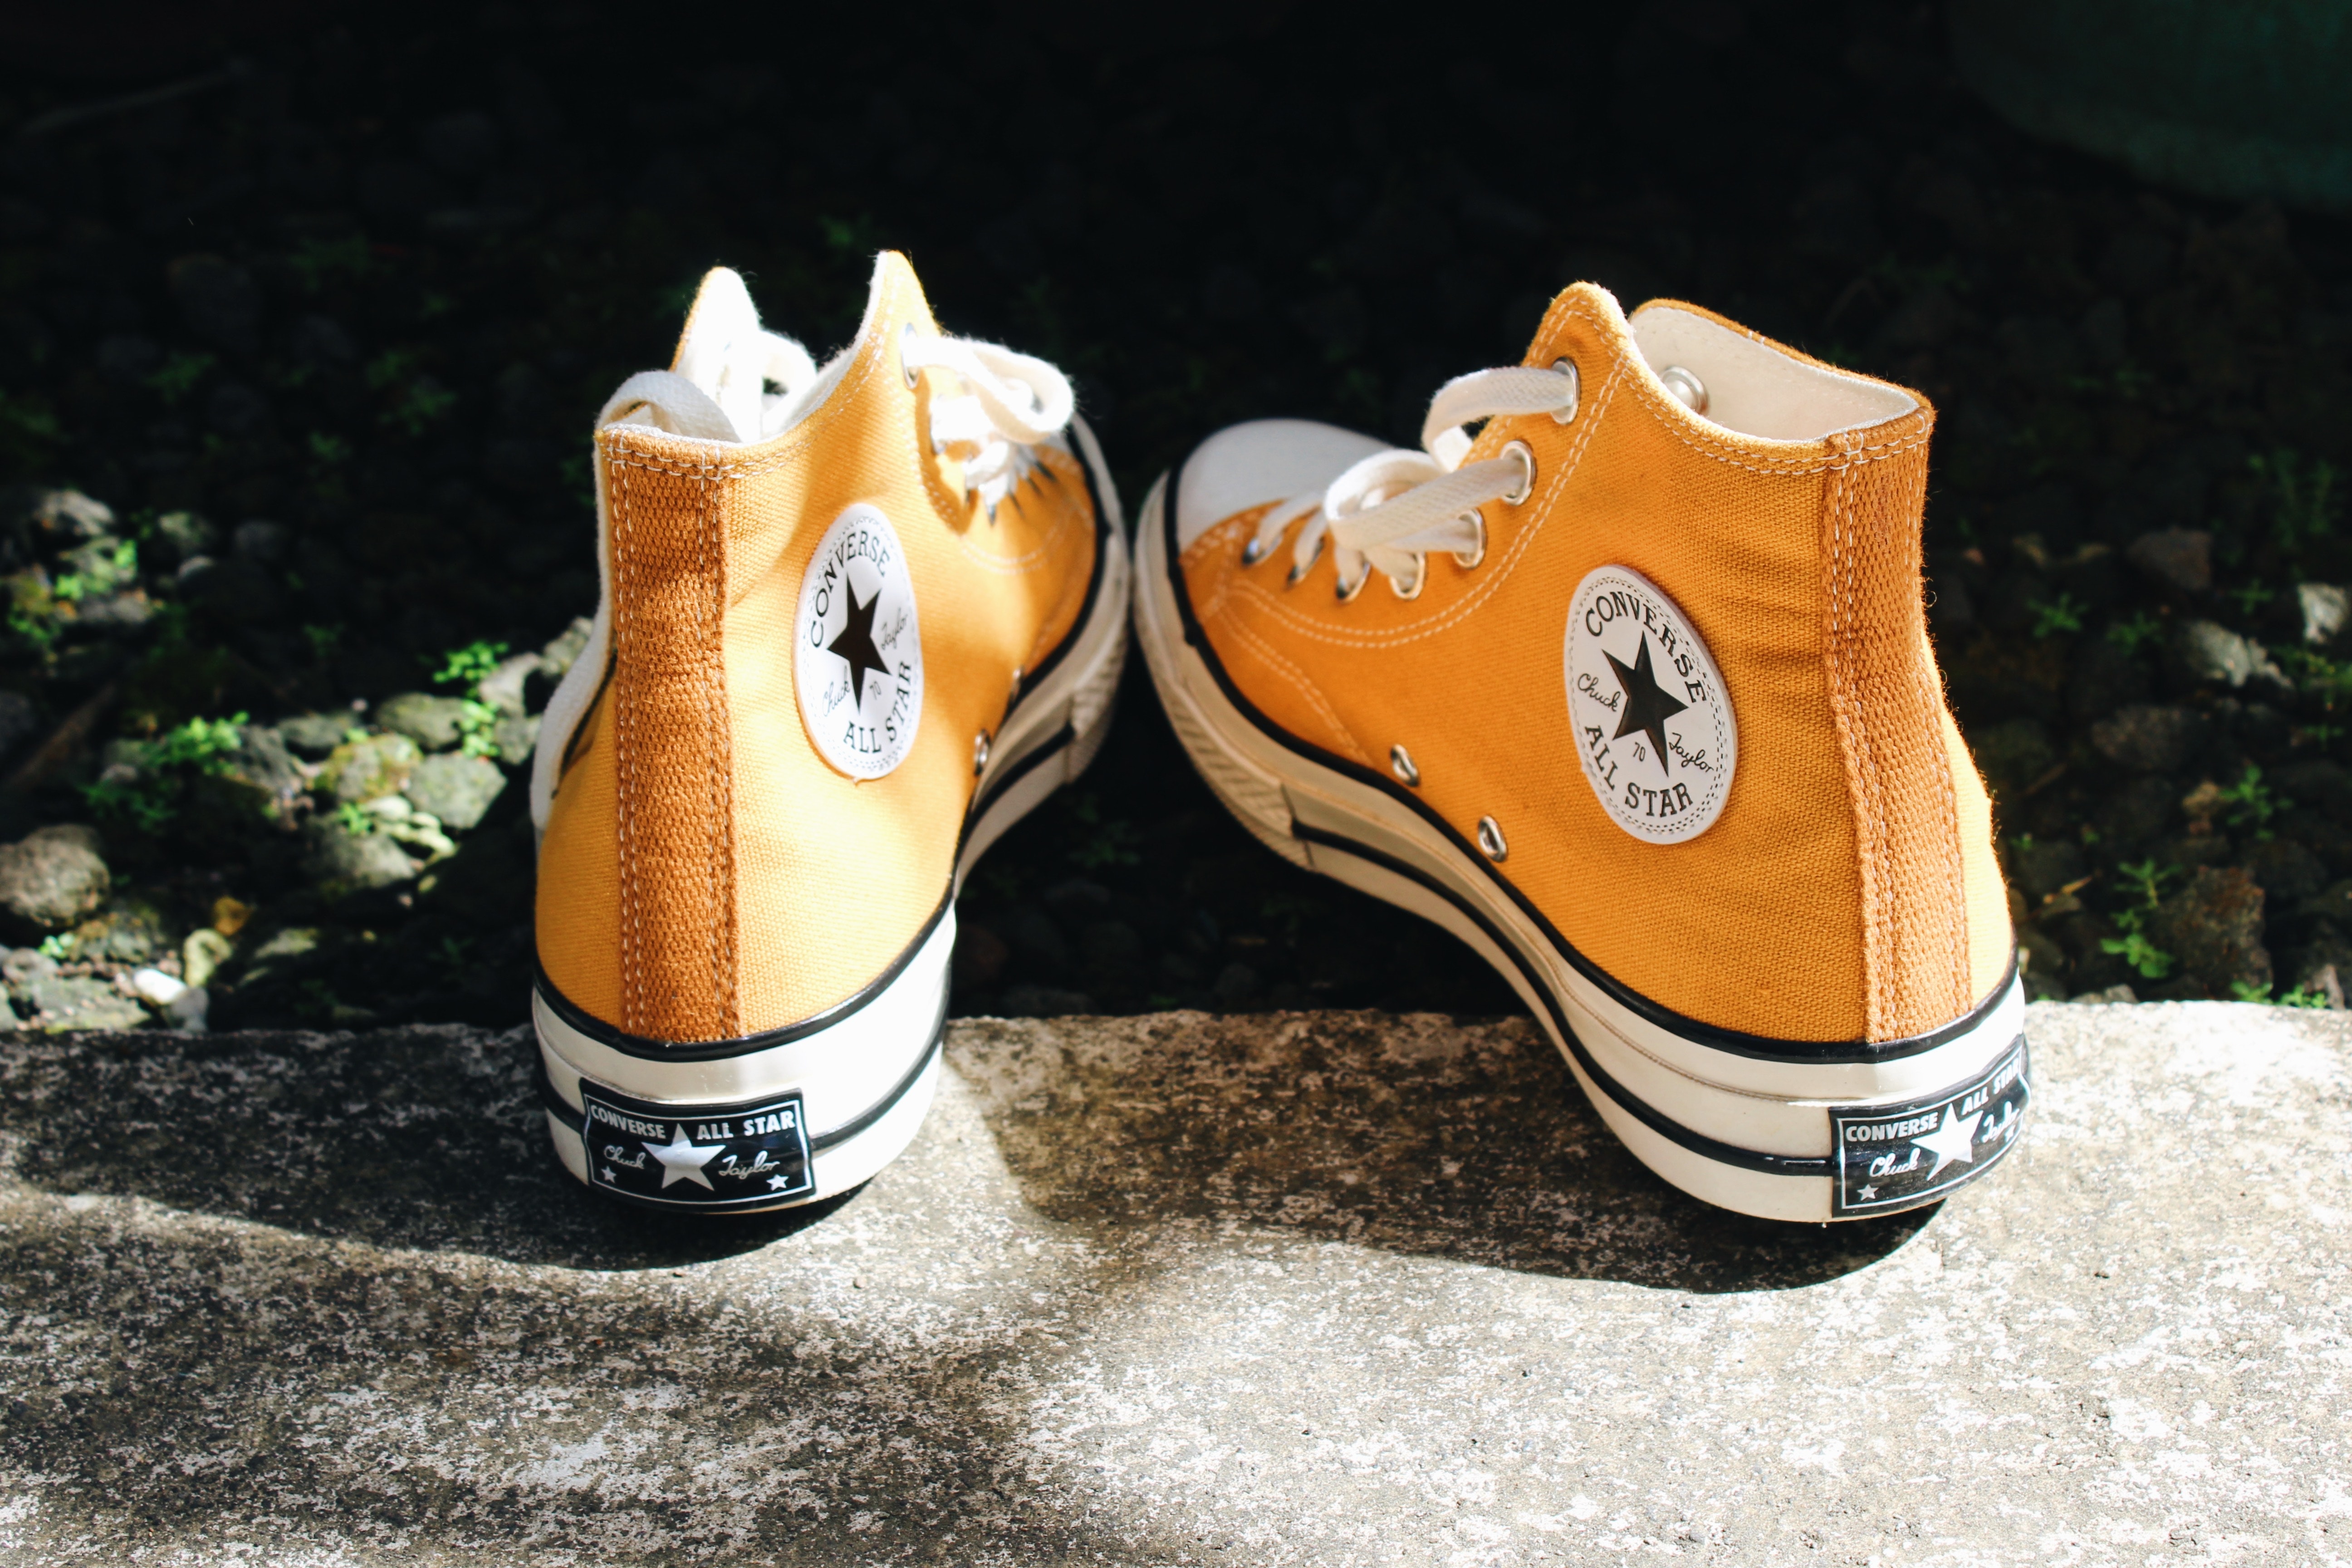
shoose, shoe, outdoor shoe, walking shoe, orange, sneakers, sportswear, plant, sports equipment, font, athletic shoe, grass, electric blue, carmine, peach, fashion accessory, brand, human leg, cross training shoe, logo